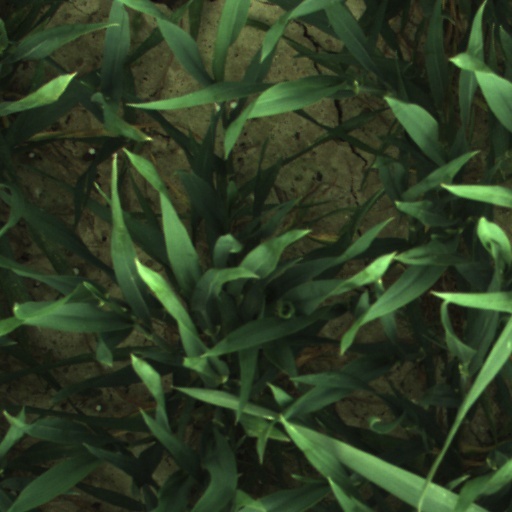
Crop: wheat